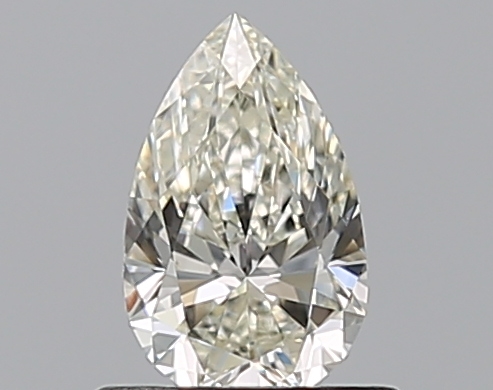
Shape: pear
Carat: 0.5
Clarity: VS1
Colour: J
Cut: EX
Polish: EX
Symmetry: EX
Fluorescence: N
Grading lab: GIA
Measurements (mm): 6.94 x 4.32 x 2.72